2016 Turkish coup attempt

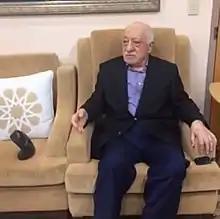
Turkish authorities blamed Fethullah Gülen who condemned the coup attempt and denied any role in it

Fethullah Gülen, whom President Erdoğan said as one of the principal conspirators, condemned the coup attempt and denied any role in it. "I condemn, in the strongest terms, the attempted military coup in Turkey," he said in an emailed statement reported by "The New York Times". "Government should be won through a process of free and fair elections, not force. I pray to God for Turkey, Turkish citizens, and all those currently in Turkey that this situation is resolved peacefully and quickly. As someone who suffered under multiple military coups during the past five decades, it is especially insulting to be accused of having any link to such an attempt. I categorically deny such accusations."